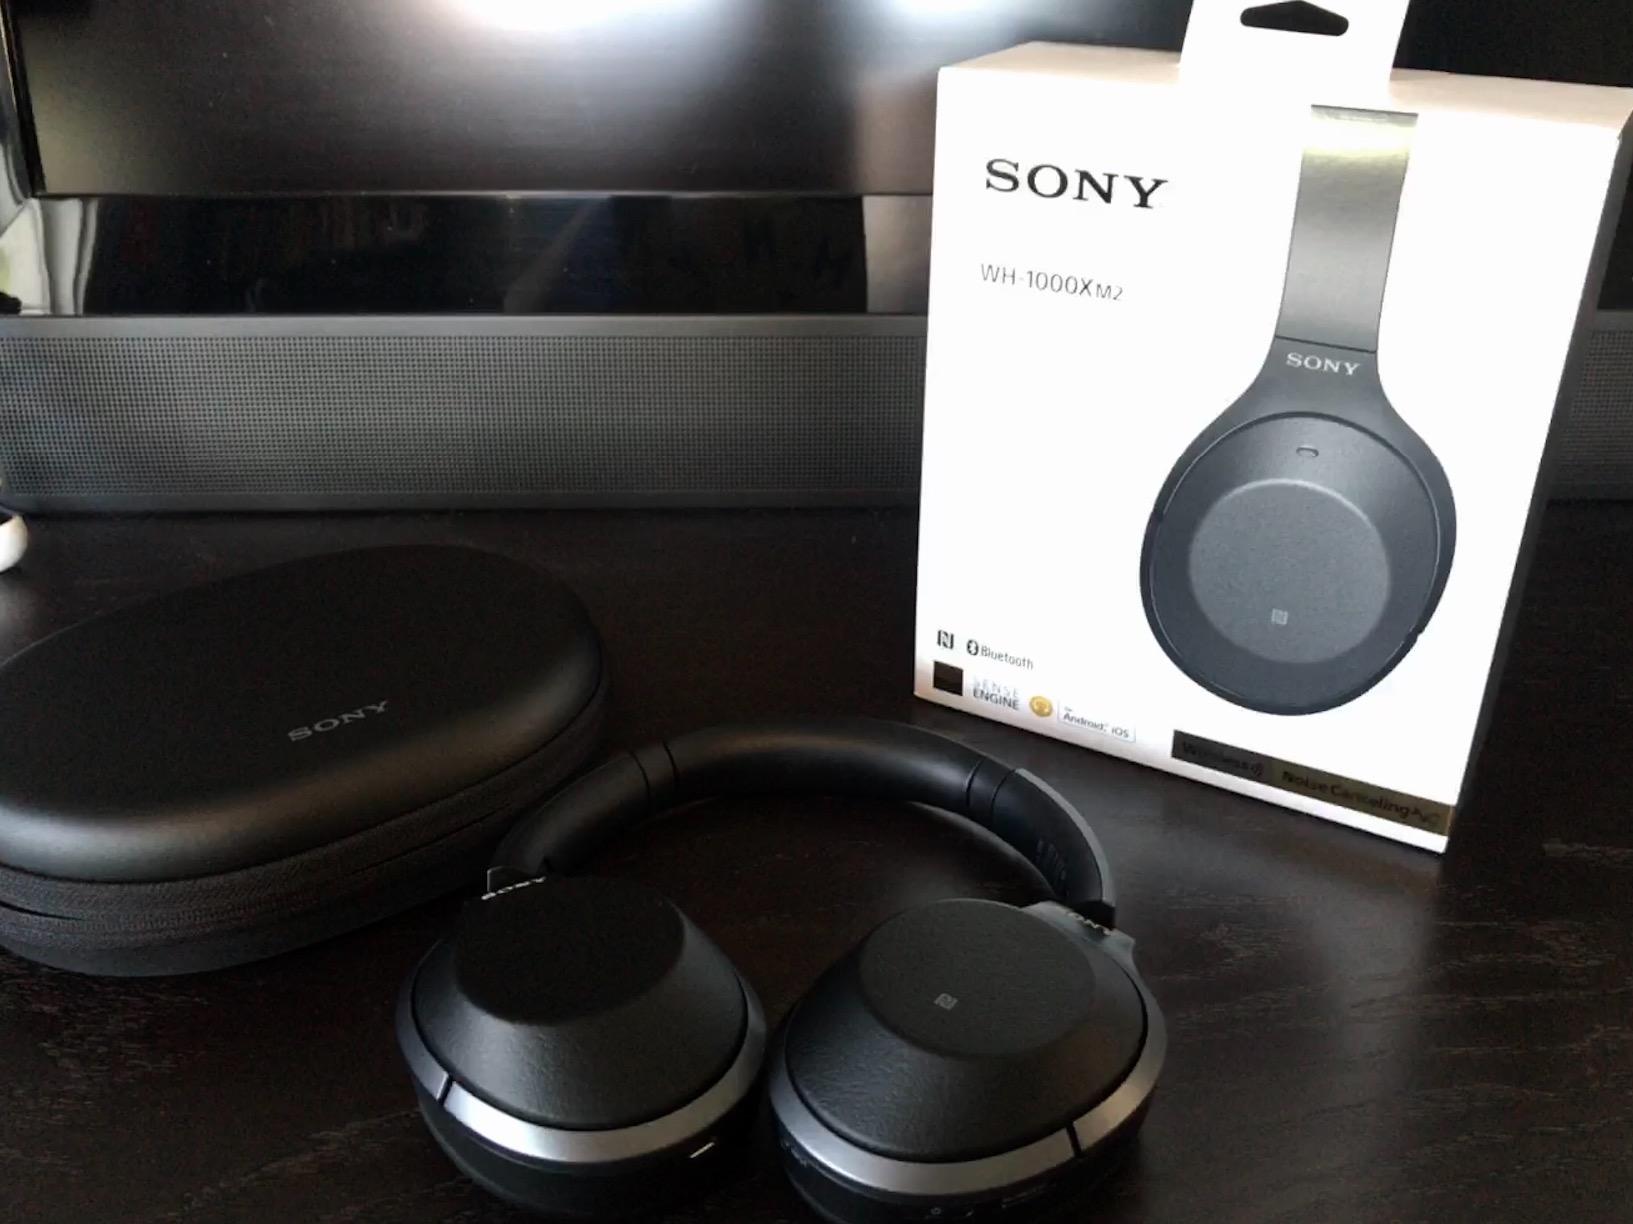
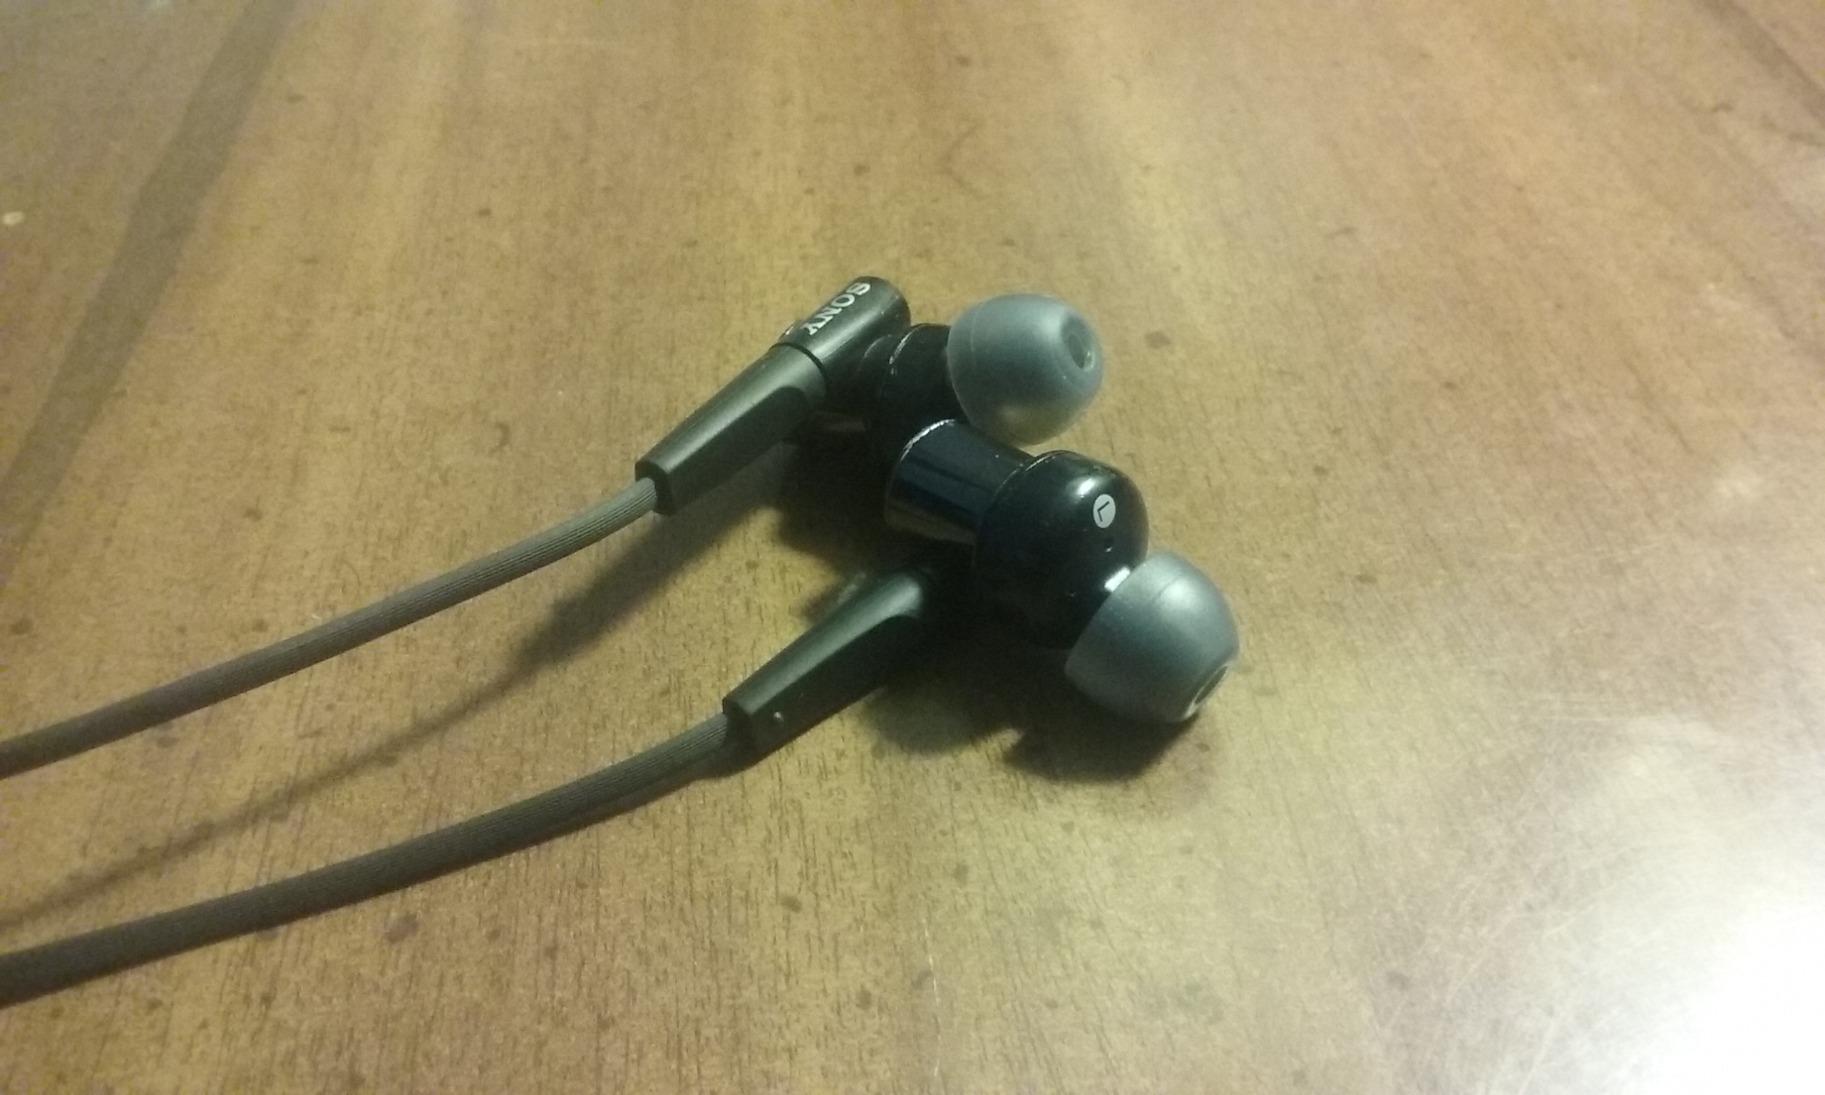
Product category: headphones
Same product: no